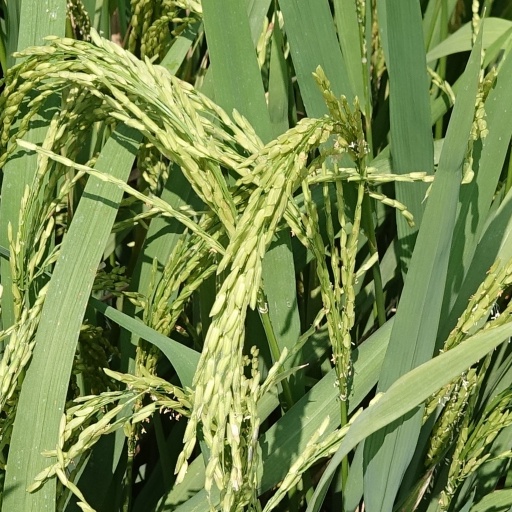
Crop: rice